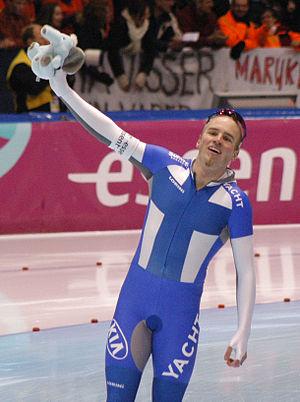
Mika Poutala est un patineur de vitesse finlandais.